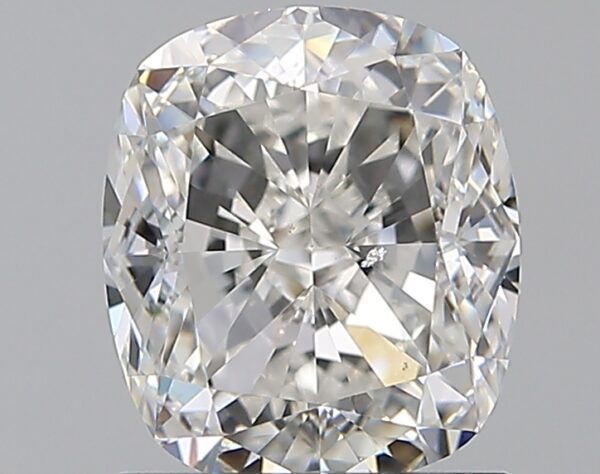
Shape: cushion
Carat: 1.7
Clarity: SI1
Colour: G
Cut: EX
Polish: EX
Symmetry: EX
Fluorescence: ST
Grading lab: GIA
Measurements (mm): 7.27 x 6.3 x 4.29